Federal Palace of Switzerland

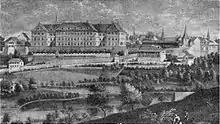
Old University Hospital of Bern (1742), today the location of the Bundeshaus Ost

The Federal Palace is located on the south-western edge of the Old City, a UNESCO World Heritage Site, on a fortification of the slope to the known as the Federal Terrace. The building complex extends over a length of just over 300 meters and consists of three parts: the Federal Palace West on , the Parliament Building on Bundesplatz and the Federal Palace East on Kochergasse. While the Federal Palace East is aligned from east to west, the other two parts of the building are each angled slightly to the south-west.